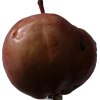
Label: Apple 18